World Trade Centre Hong Kong

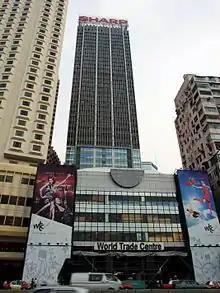
World Trade Centre in November 2007, viewed from Gloucester Road. The building on the left is The Excelsior.

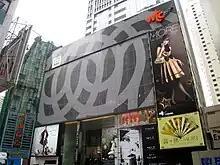
World Trade Centre after renovation, viewed from Jaffe Road in February 2009.

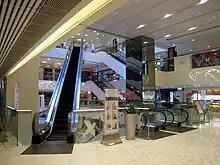
World Trade Centre Shopping arcade after renovation in February 2009.

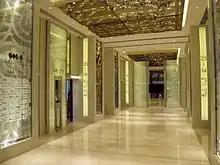
World Trade Centre office lobby after renovation in April 2011.

The World Trade Centre is a shopping centre and office tower complex in Causeway Bay, Hong Kong. It is connected via passageway to its neighbour, The Excelsior.